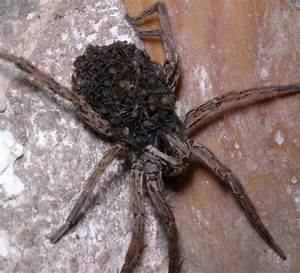
Label: ragno